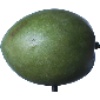
Label: mango